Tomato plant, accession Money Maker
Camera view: bottom (45 deg); turntable rotation: 210 degrees
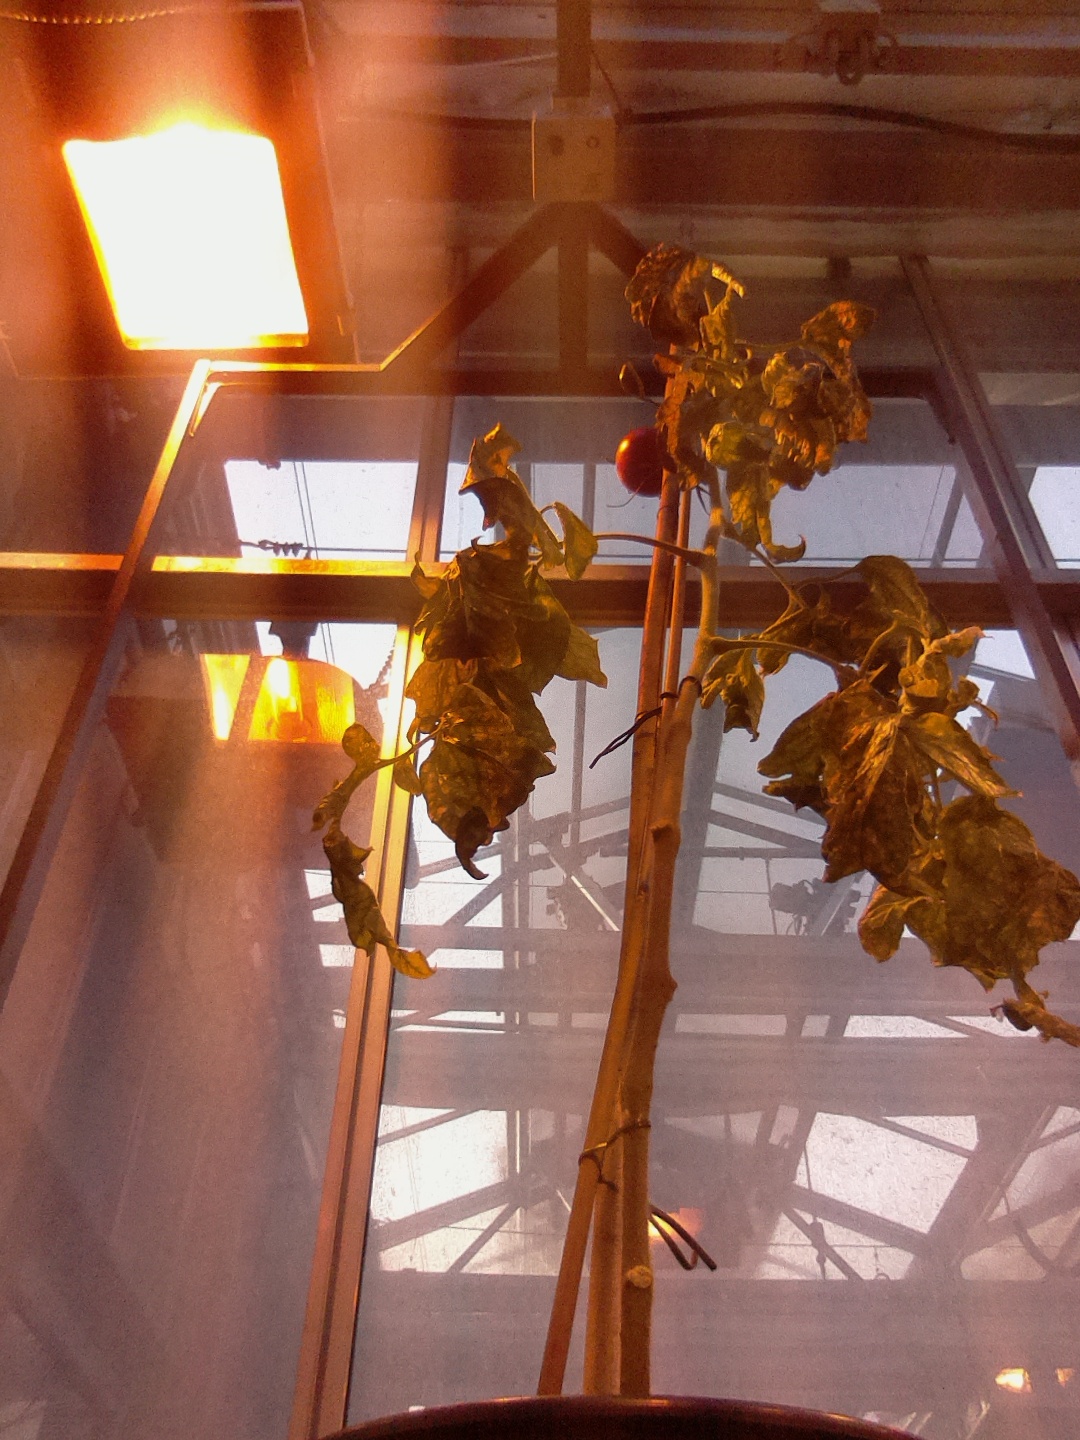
BBCH growth stage 82: 20%-30% of fruits show typical fully ripe color